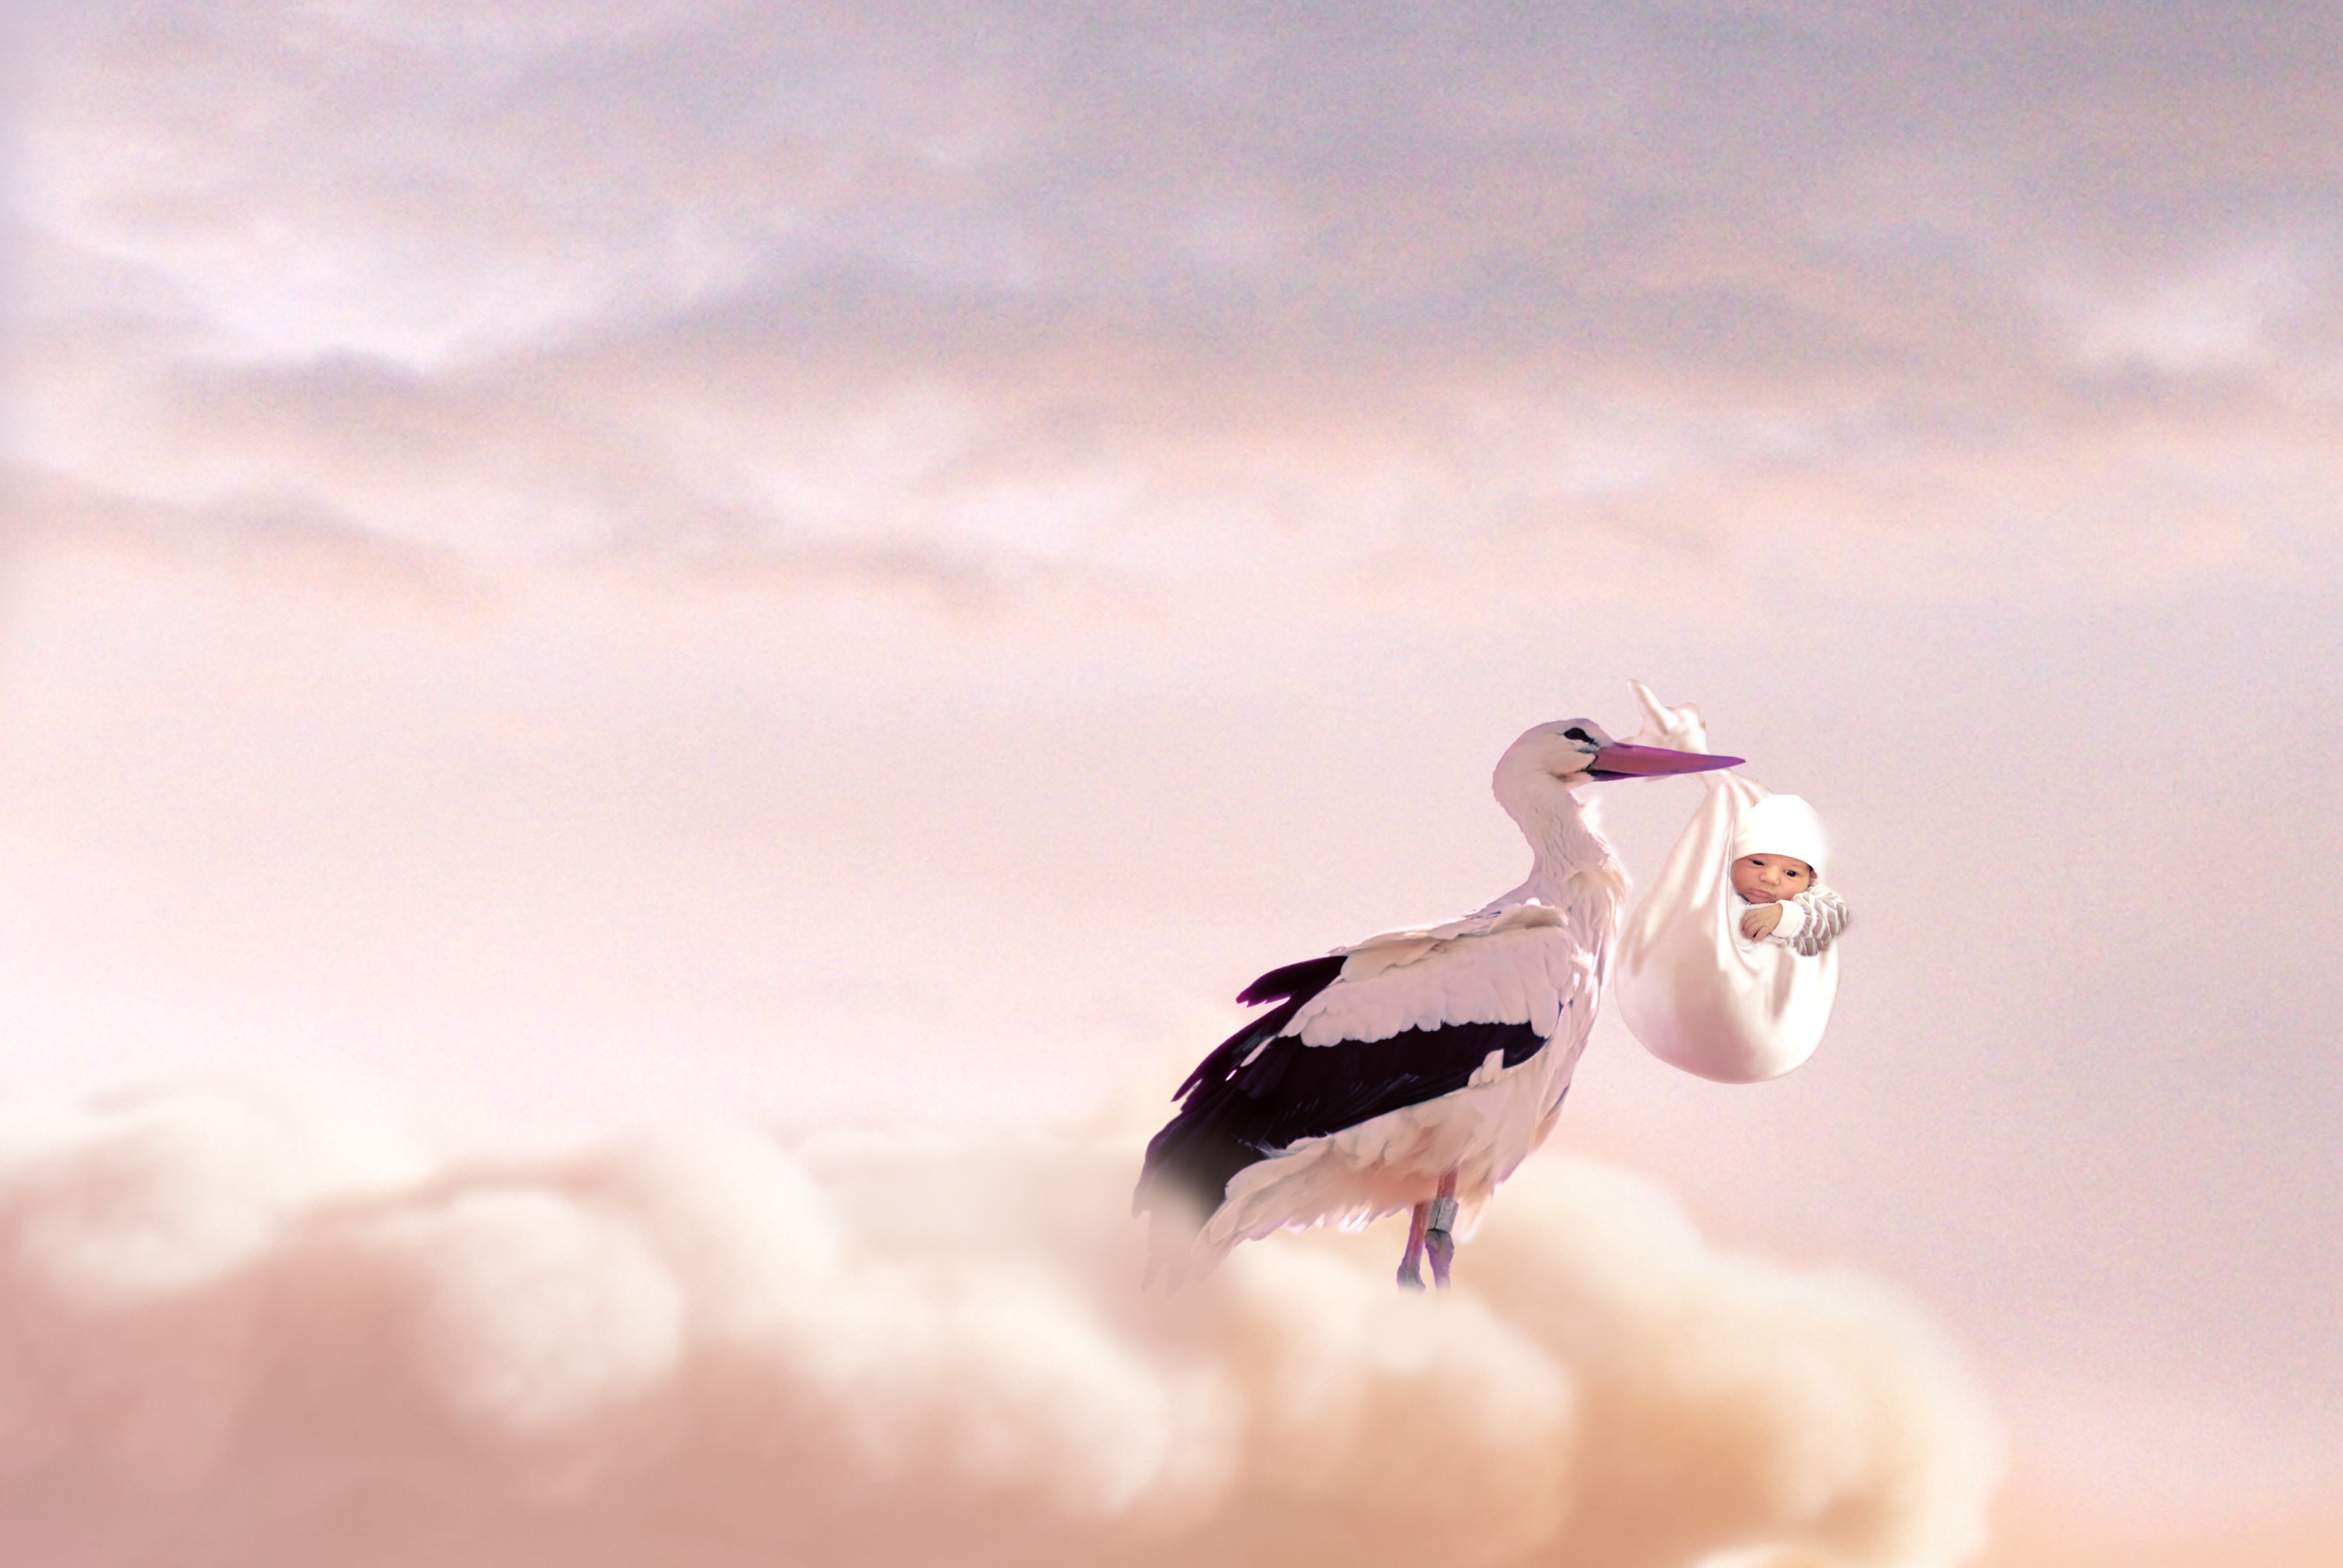
bird, wing, pelican, seabird, gull, beak, baby, stork, vertebrate, water bird, birth, charadriiformes